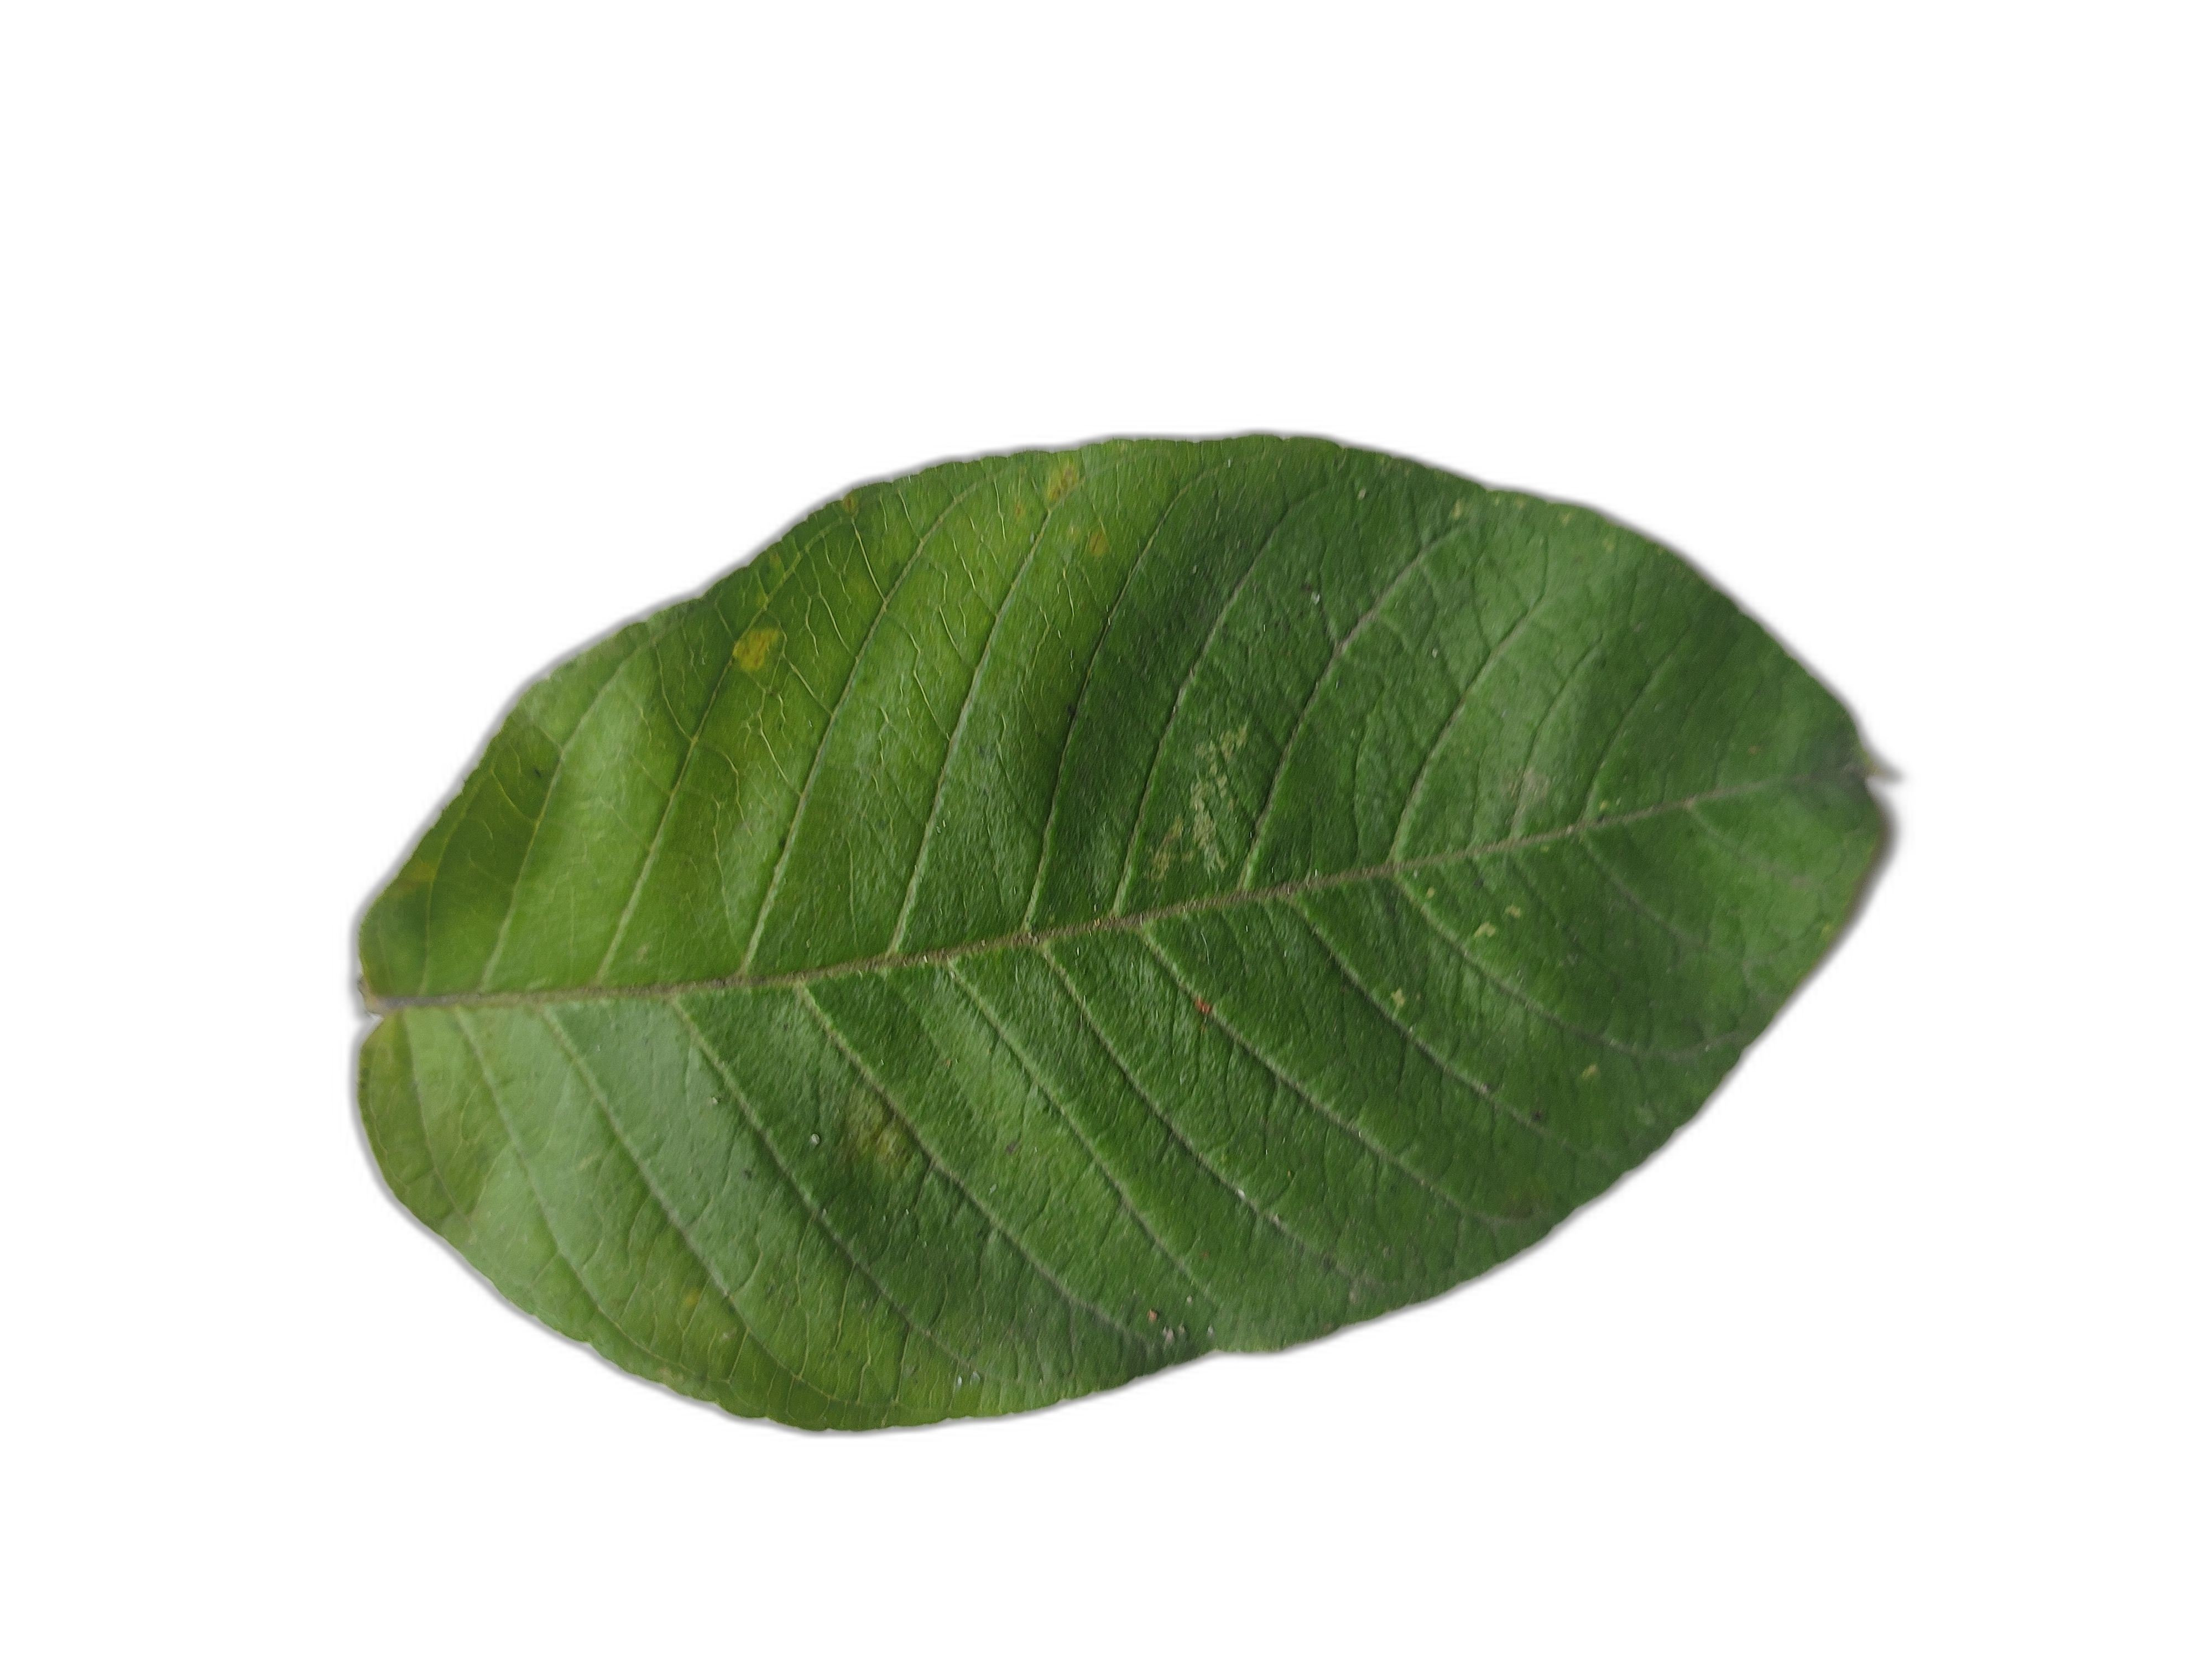
Plant part: leaf
Disease: Healthy